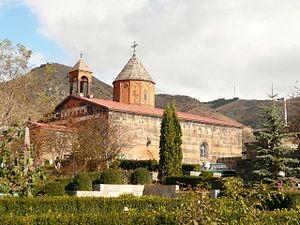
Vanadzor ou Vanadsor, est la troisième plus grande ville d'Arménie après Erevan, la capitale, et Gyumri. Elle compte 107 394 habitants au recensement de 2001 mais 104 971 en 2008. La ville s'est appelée jusqu'en 1935 Karakilisa, qui signifie église noire en turc, puis Kirovakan, en l'honneur du leader bolchévique Sergueï Kirov. Elle est située dans le marz de Lorri, au centre-nord de l'Arménie.